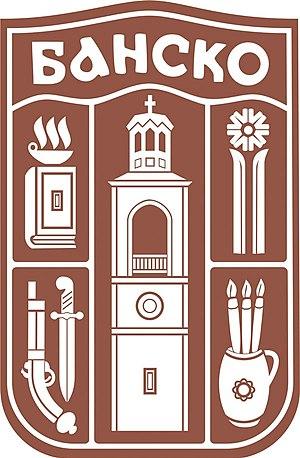
Bansko est une ville et une station de ski de l'oblast de Blagoevgrad, au sud-ouest de la Bulgarie. Située au pied du Todorka, du Vikhren et du Kutelo dans le massif du Pirin, Bansko est à une altitude de 925 mètres au-dessus du niveau de la mer. La ville dispose d'une gare sur la ligne des Rhodopes.
L'obchtina de Bansko est une municipalité de Bulgarie, située dans l'oblast de Blagoevgrad. Son chef-lieu est la ville de Bansko.